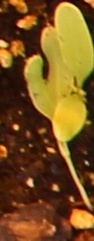
Label: Sugar beet